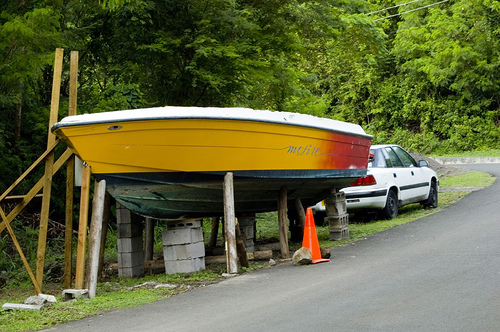
A boat positioned behind a car next to the road

The yellow boat is kept on the side of the road behind the white car.

A small boat on stilts and a car on the side of the road.

A boat sits on stilts on the side of a road.

A boat is supported up on cinder blocks while a caution cone is on the lookout.